Expulsion of the Acadians

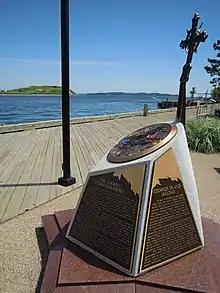
Monument to Imprisoned Acadians on Georges Island (background), Bishops Landing, Halifax

The Cape Sable campaign involved the British removing Acadians from present-day Shelburne County and Yarmouth County. In April 1756, Major Jedidiah Preble and his New England troops, on their return to Boston, raided a settlement near Port La Tour and captured 72 men, women and children. In the late summer of 1758, Major Henry Fletcher led the 35th regiment and a company of Gorham's Rangers to Cape Sable. He cordoned off the cape and sent his men through it. One hundred Acadians and Father Jean Baptistee de Gray surrendered, while about 130 Acadians and seven Miꞌkmaq escaped. The Acadian prisoners were taken to Georges Island in Halifax Harbour.